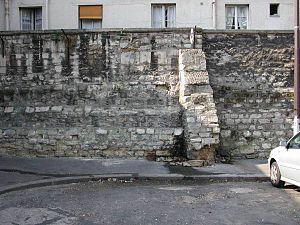
Vestige d'un mur de la maison Saint-Lazare
L’enclos Saint-Lazare, ou clos de Saint-Lazare, est un ancien clos de Paris situé dans l'actuel 10ᵉ arrondissement, sur les anciens 3ᵉ et 5ᵉ arrondissements. Le territoire autrefois occupé par l'enclos est bordé au sud par la rue de Paradis, à l'est par la rue du Faubourg-Saint-Denis, au nord par le boulevard de la Chapelle et à l'ouest par la rue du Faubourg-Poissonnière.